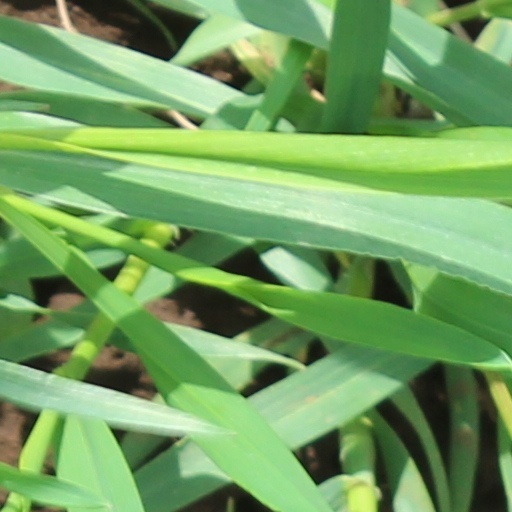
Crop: wheat